First Satanic Church

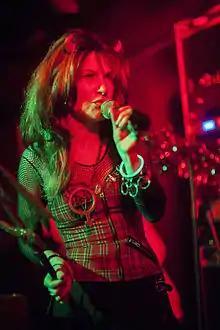

On Walpurgisnacht, April 30, 1966, Anton LaVey founded the "Satanic Church" (which he would later rename the "Church of Satan"). On October 29, 1997, Anton LaVey died of pulmonary edema. On November 7, 1997, Karla held a press conference to announce Anton's death. It was at this time that Blanche Barton and Karla LaVey announced that they would run the Church of Satan as co-High Priestesses. Several days later, Barton produced a hand written will claiming that LaVey had left all of his belongings, property, writings, and royalties, including the Church of Satan, to be put in a trust managed by Barton. Karla contested this will, which was later found to be invalid. A settlement was later reached in which Anton's belongings, intellectual property and royalties would be split among his three children, Karla, Zeena and Xerxes, and that Barton would receive the “corporation known as Church of Satan.”